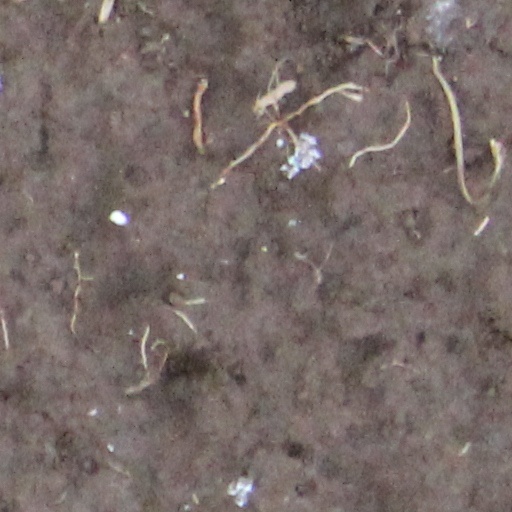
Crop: wheat